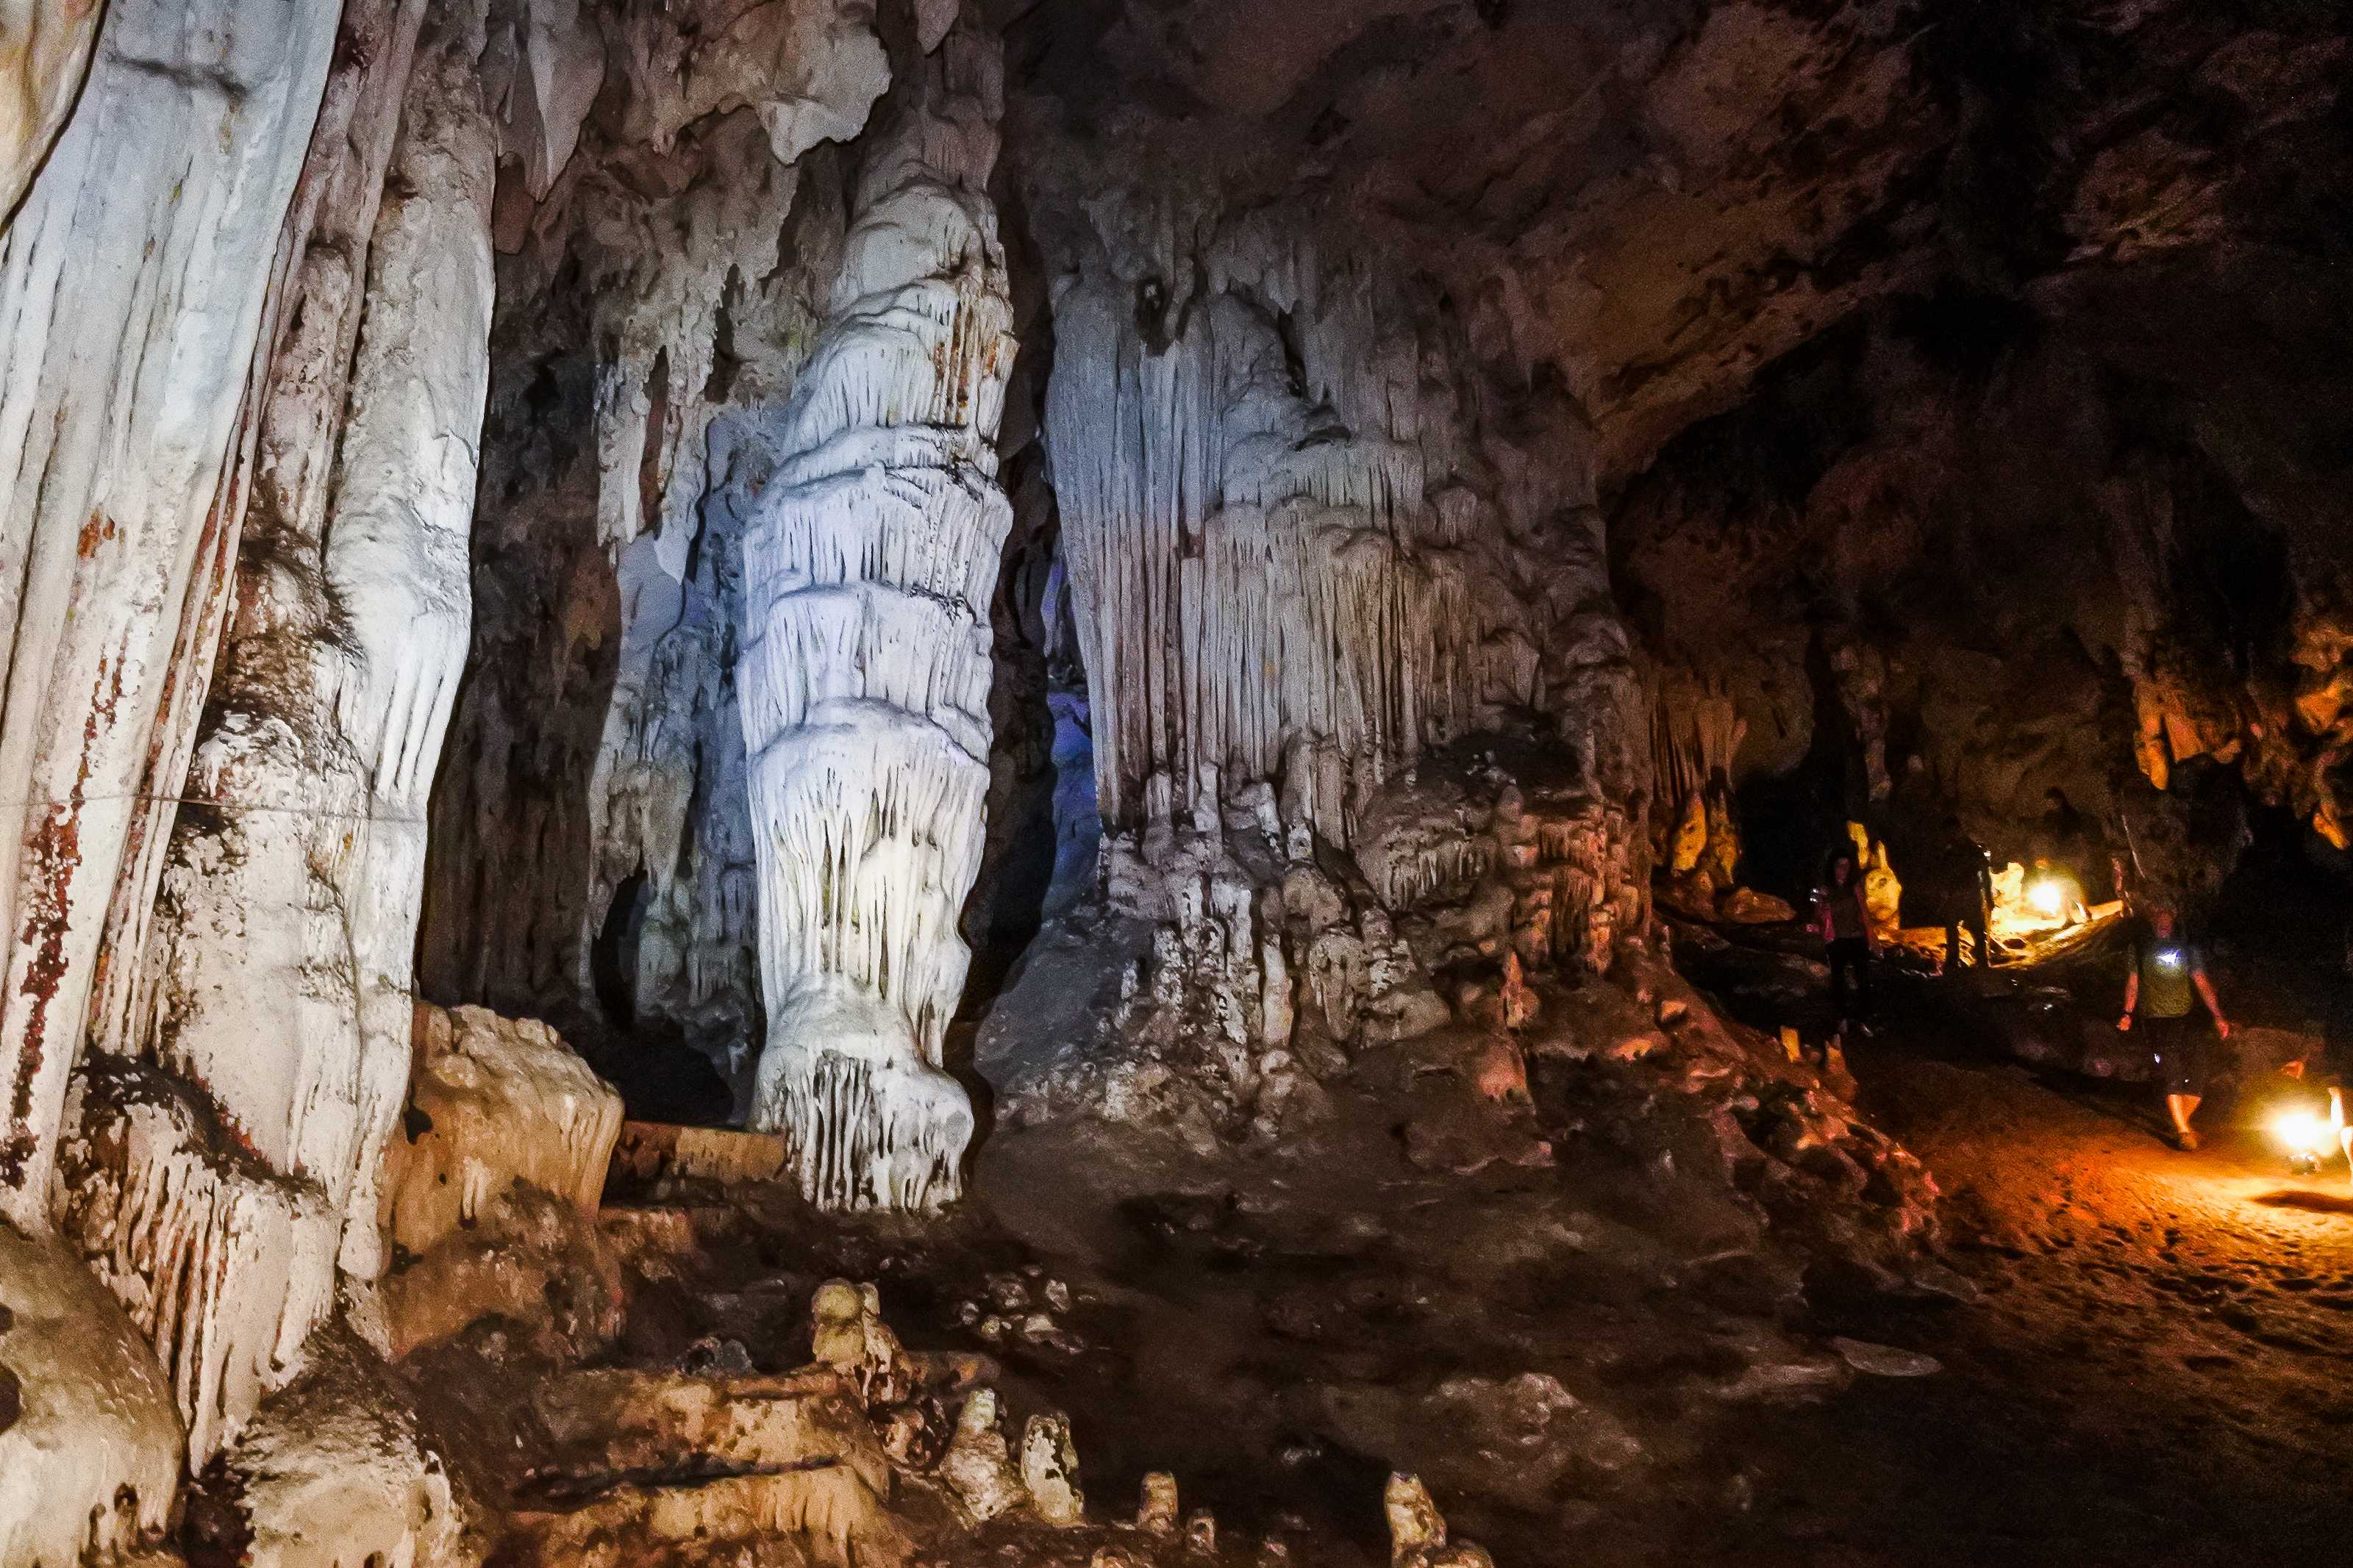
lod, tourism, geology, inside, scenic, sun, interior, lot, rock, amazing, beautiful, mountain, limestone, tham, walking, thailand, dark, pai, cave, famous, green, natural, nature, asia, stalagmite, people, water, lifestyle, stone, adventure, mae hong son, outdoor, attraction, light, underground, background, person, stalactite, backpack, fish, sunset, silhouette, river, travel, landscape, speleothem, formation, tree, hacienda, geological phenomenon, pupa